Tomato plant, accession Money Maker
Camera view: horizontal (90 deg, fisheye); turntable rotation: 120 degrees
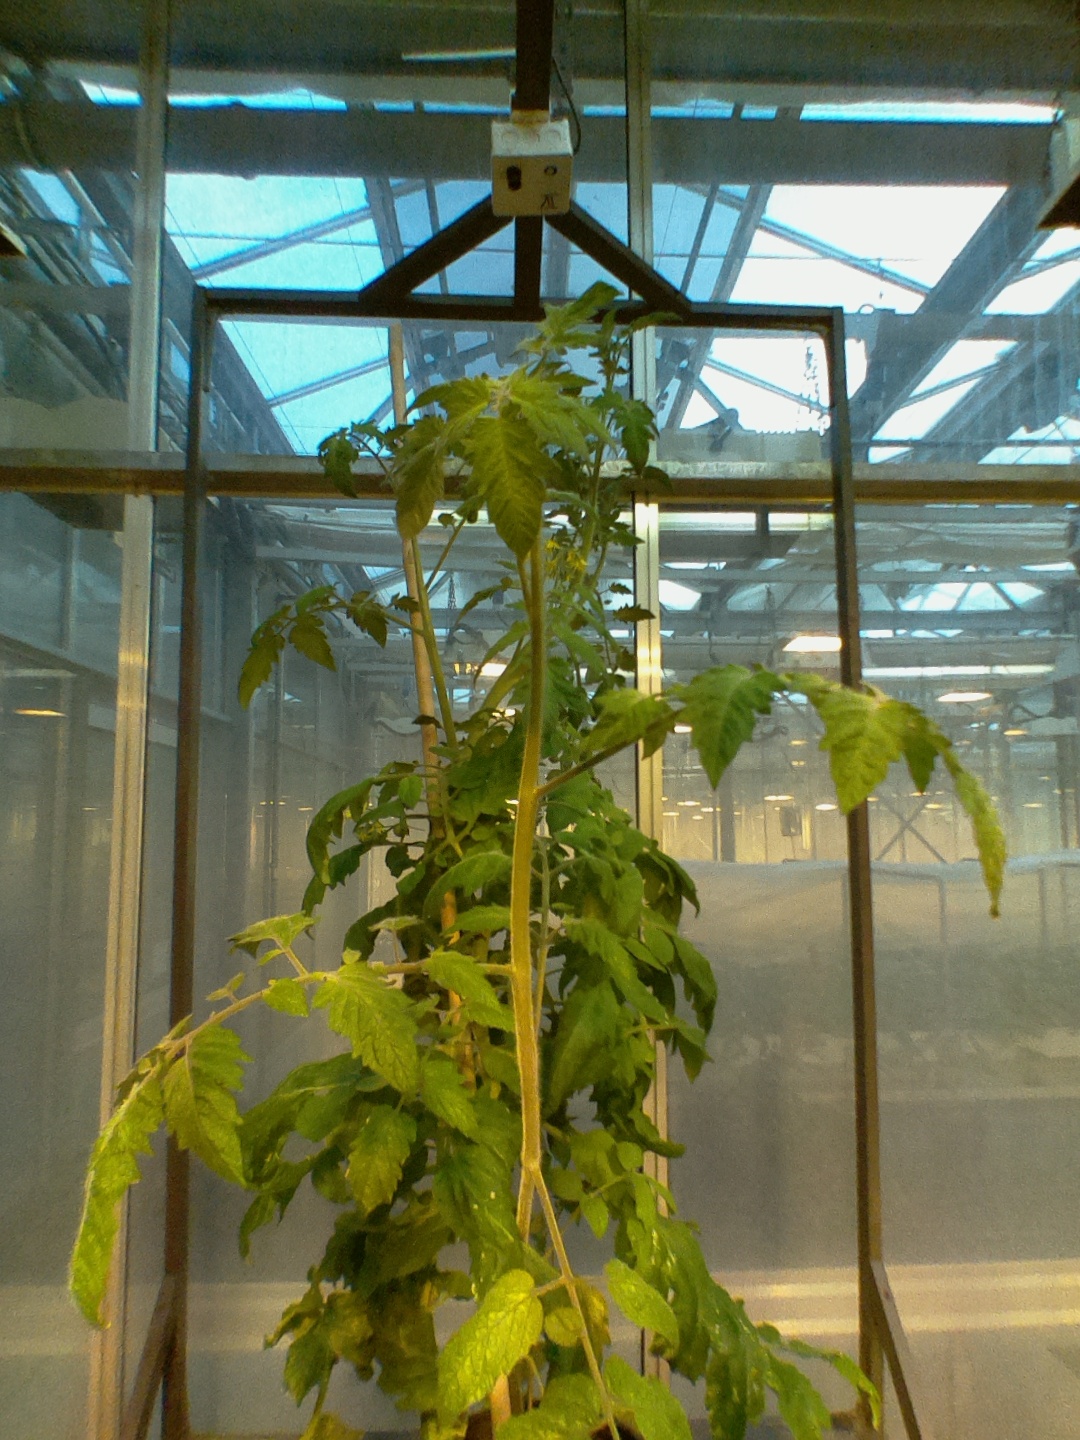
BBCH growth stage 68: Full flowering, 80%-90% of flowers open, more petals falling